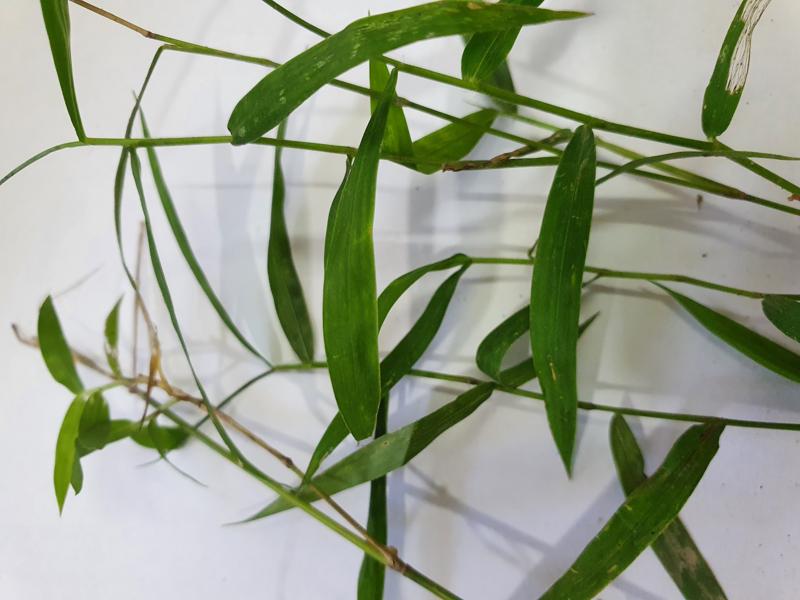
Weed species: Panicum repens